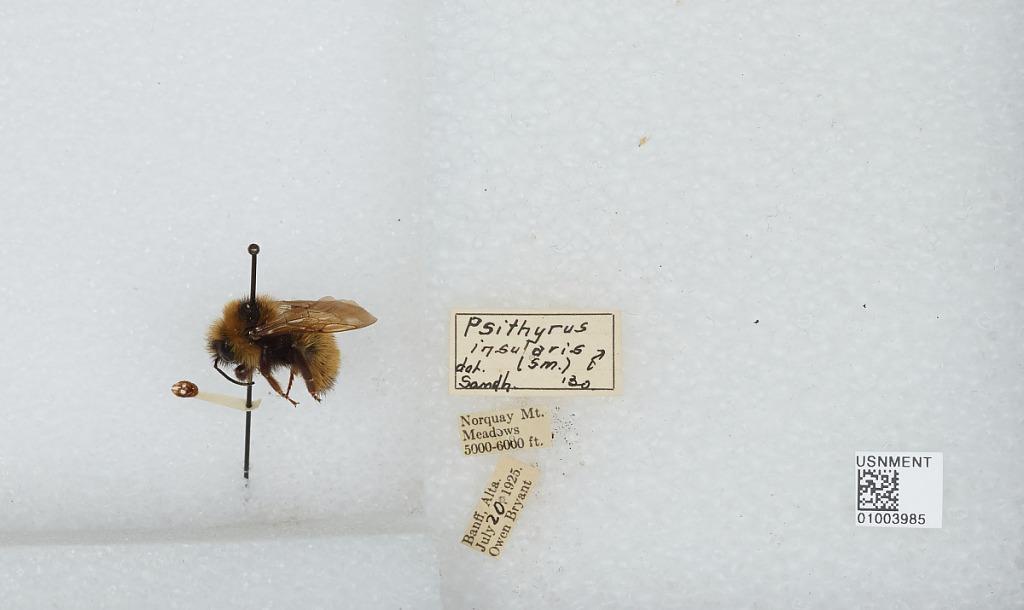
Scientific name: Bombus (Psithyrus) insularis (Smith)
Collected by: O. Bryant
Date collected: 1925-7-20
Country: Canada
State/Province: Alberta
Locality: Banff, Norquay Mt. meadows
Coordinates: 51.1949, -115.626
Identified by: Sandhouse, G.